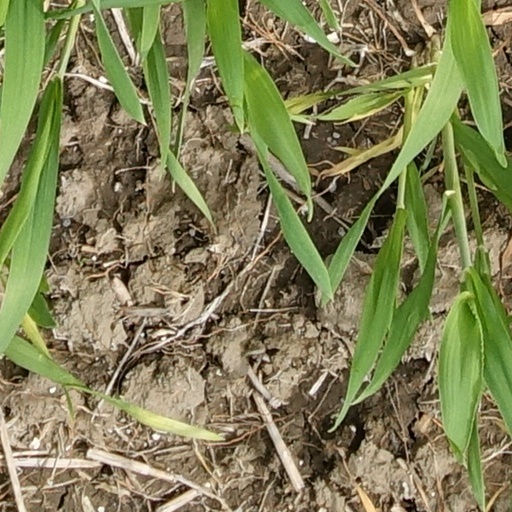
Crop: wheat